Jean Corston, Baroness Corston

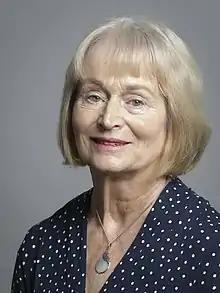
Official portrait, 2020

Jean Ann Corston, Baroness Corston, (born 5 May 1942), is a British politician and life peer who served as Member of Parliament (MP) for Bristol East from 1992 to 2005, during which time she served as Chair of the Parliamentary Labour Party from 2001 to 2005.